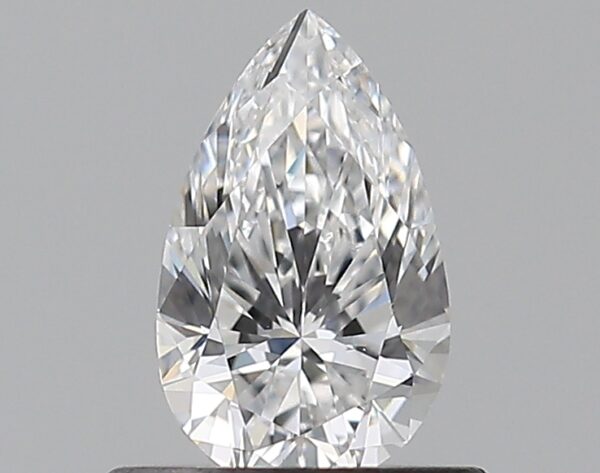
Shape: pear
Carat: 0.5
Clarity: VS2
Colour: D
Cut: EX
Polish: EX
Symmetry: VG
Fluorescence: N
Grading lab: GIA
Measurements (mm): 7.02 x 4.29 x 2.75